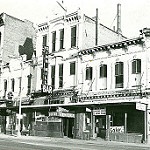
Label: buildings